Merritt H. Booker House

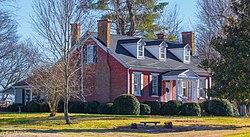

The Merritt H. Booker House is a historic house in Culleoka, Tennessee, USA.